Shimla

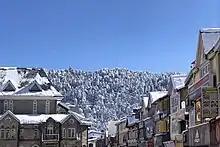
Shimla's Mall road after fresh snowfall in winter

The Kalka–Shimla railway line, opened in 1903, added to Shimla's accessibility and popularity. The railway route from Kalka to Shimla, with more than 806 bridges and 103 tunnels, was touted as an engineering feat and came to be known as the "British Jewel of the Orient". In 2008, it became part of the UNESCO World Heritage Site.